Huo Qubing

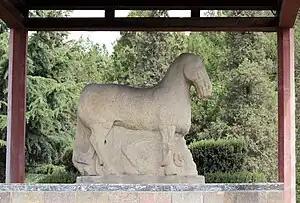
The horse statue at Huo Qubing's Mausoleum (117 BCE), the first known monumental stone statue in China: it depicts a horse trampling a Xiongnu warrior.

The "Book of Han" records that in 121 BCE when General Huo Qubing defeated the armies of King Xiutu (休屠), in modern-day Gansu, he "captured a golden (or gilded) man used by the King of Xiutu to worship Heaven". This golden statue was unlikely Buddhist, as the Xiongnu were unrelated to this religion.